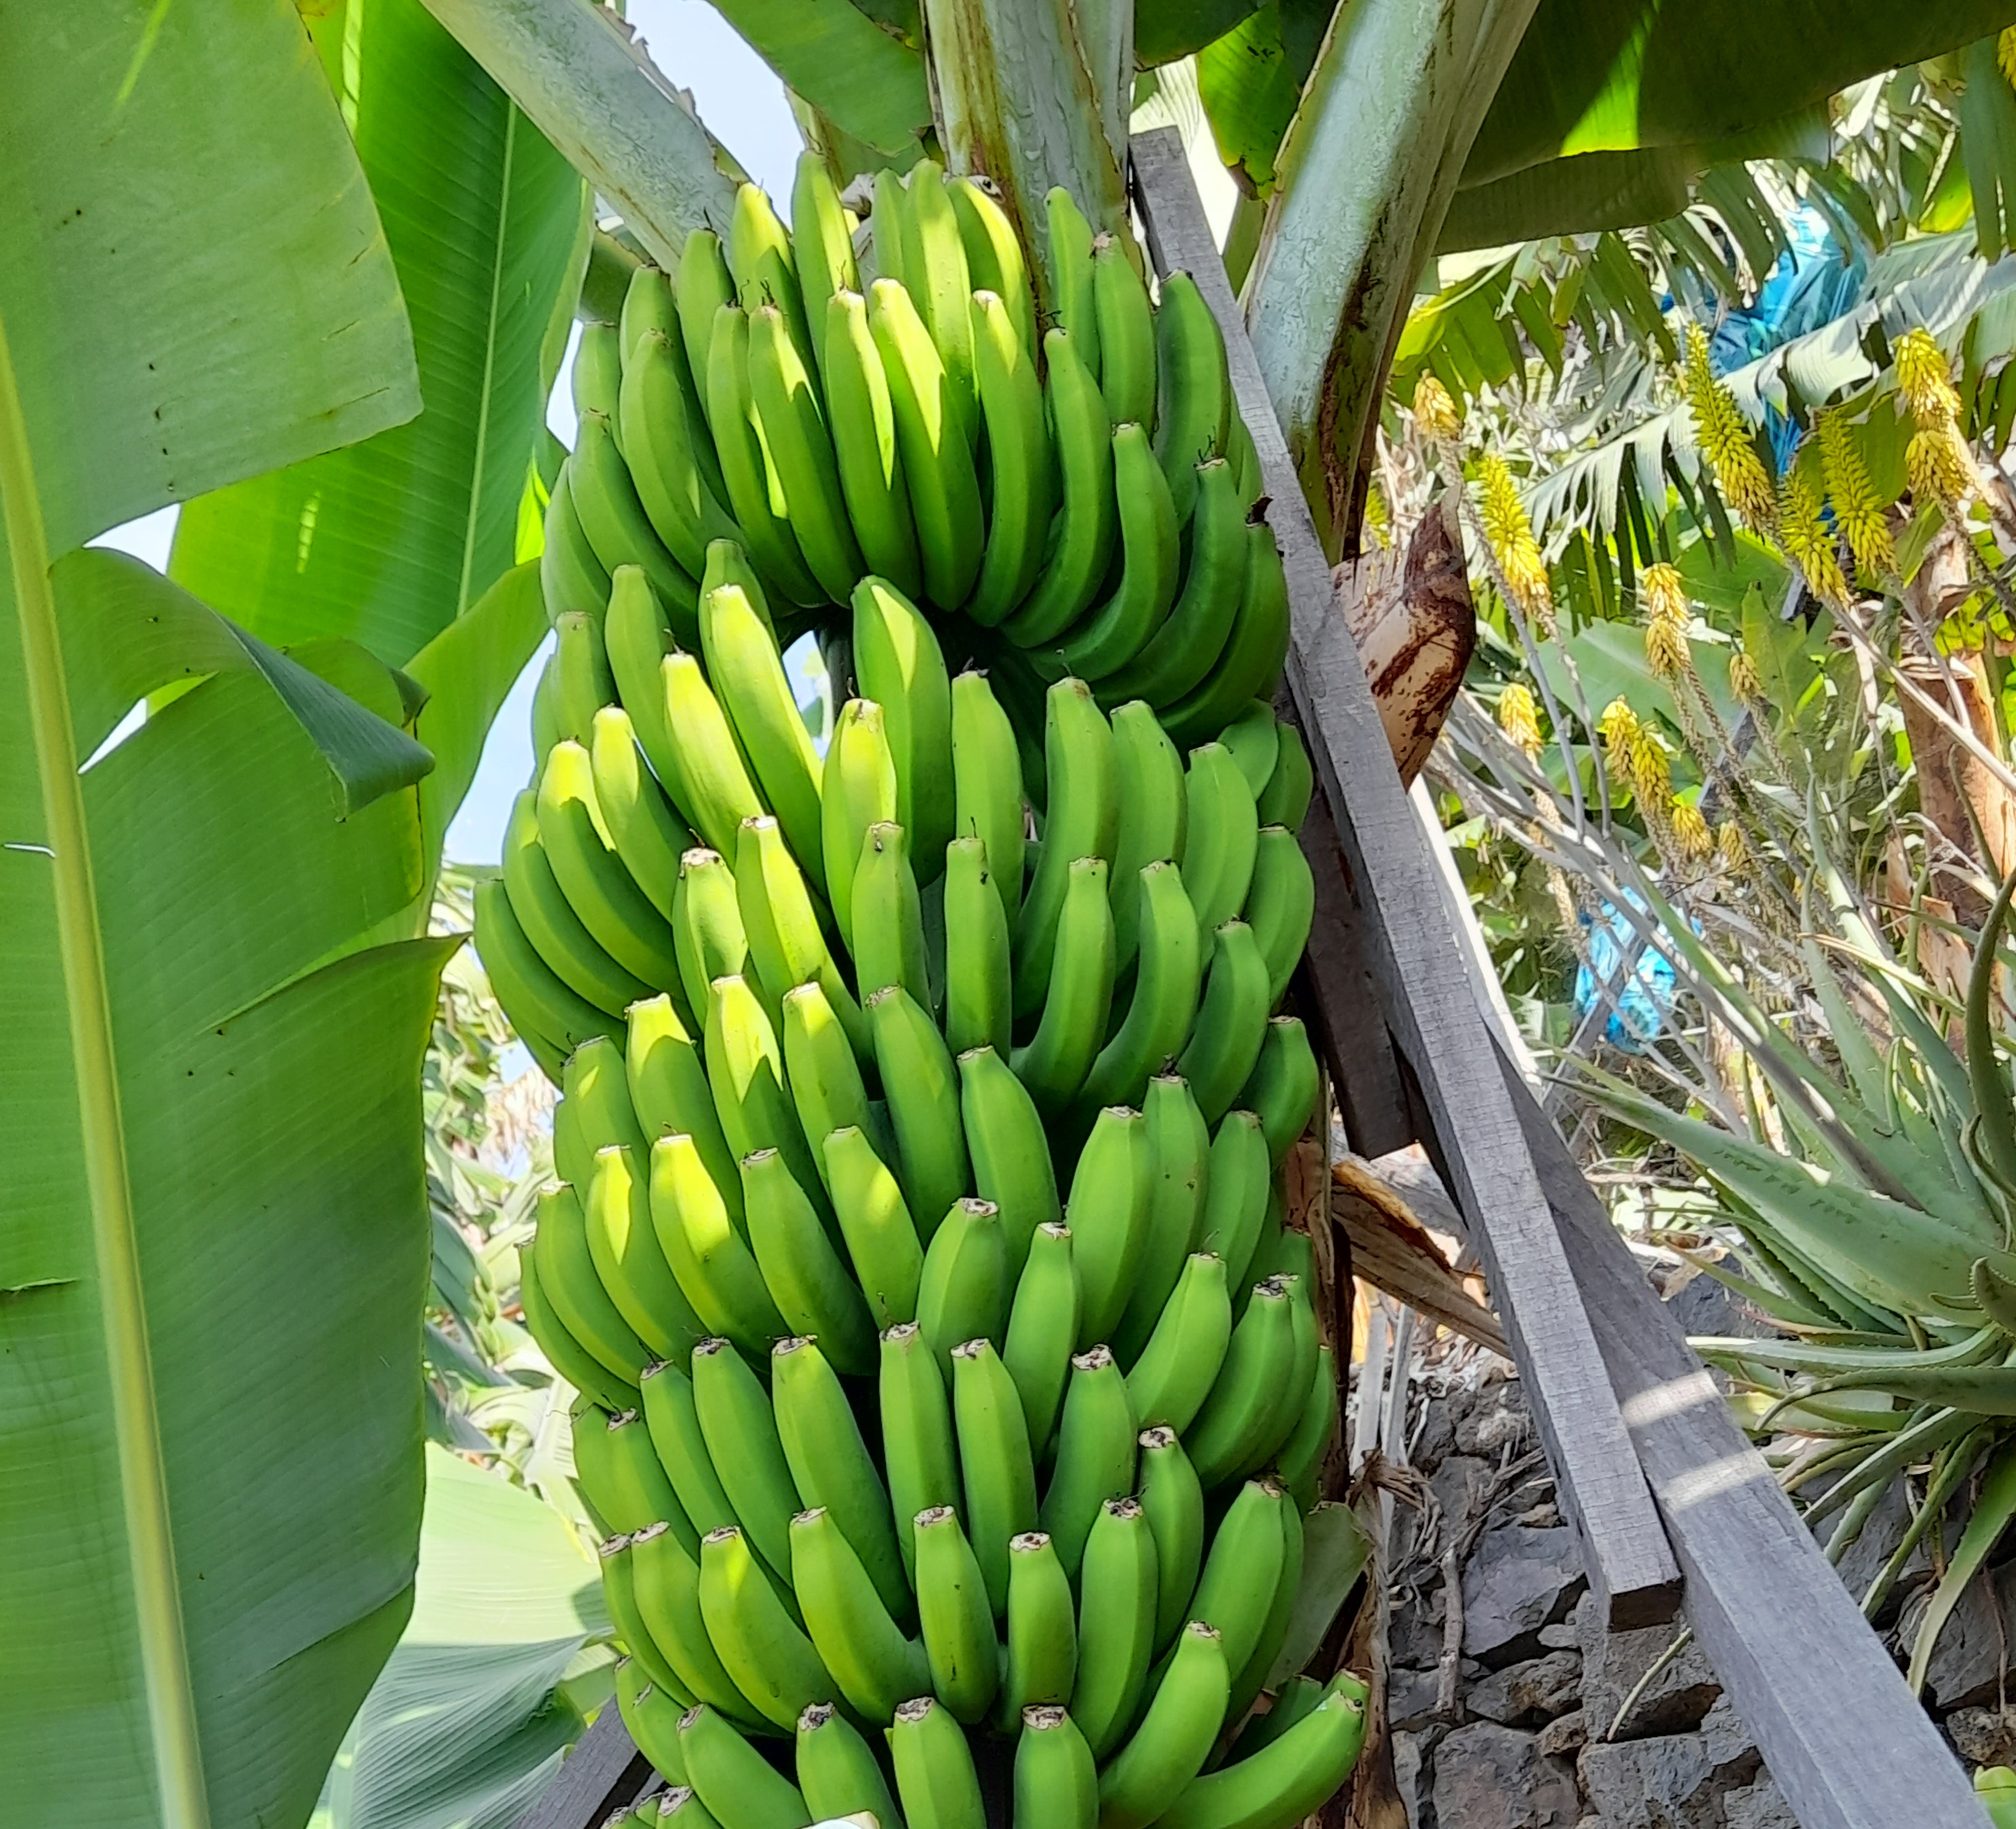
Label: Keep